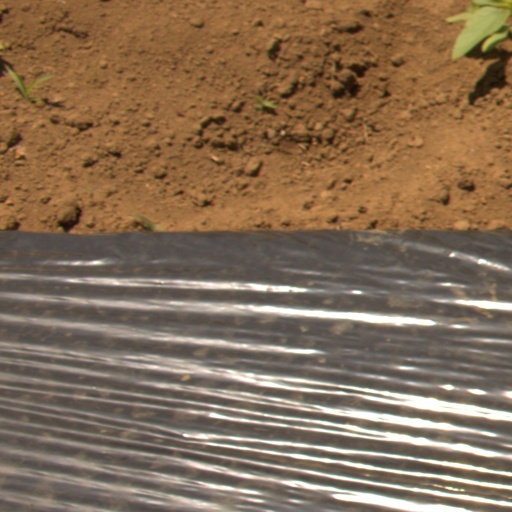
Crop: Jerusalem artichoke